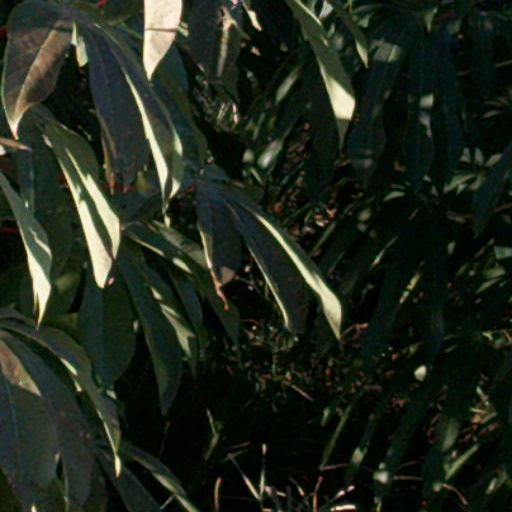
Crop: cassava